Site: brandenburg
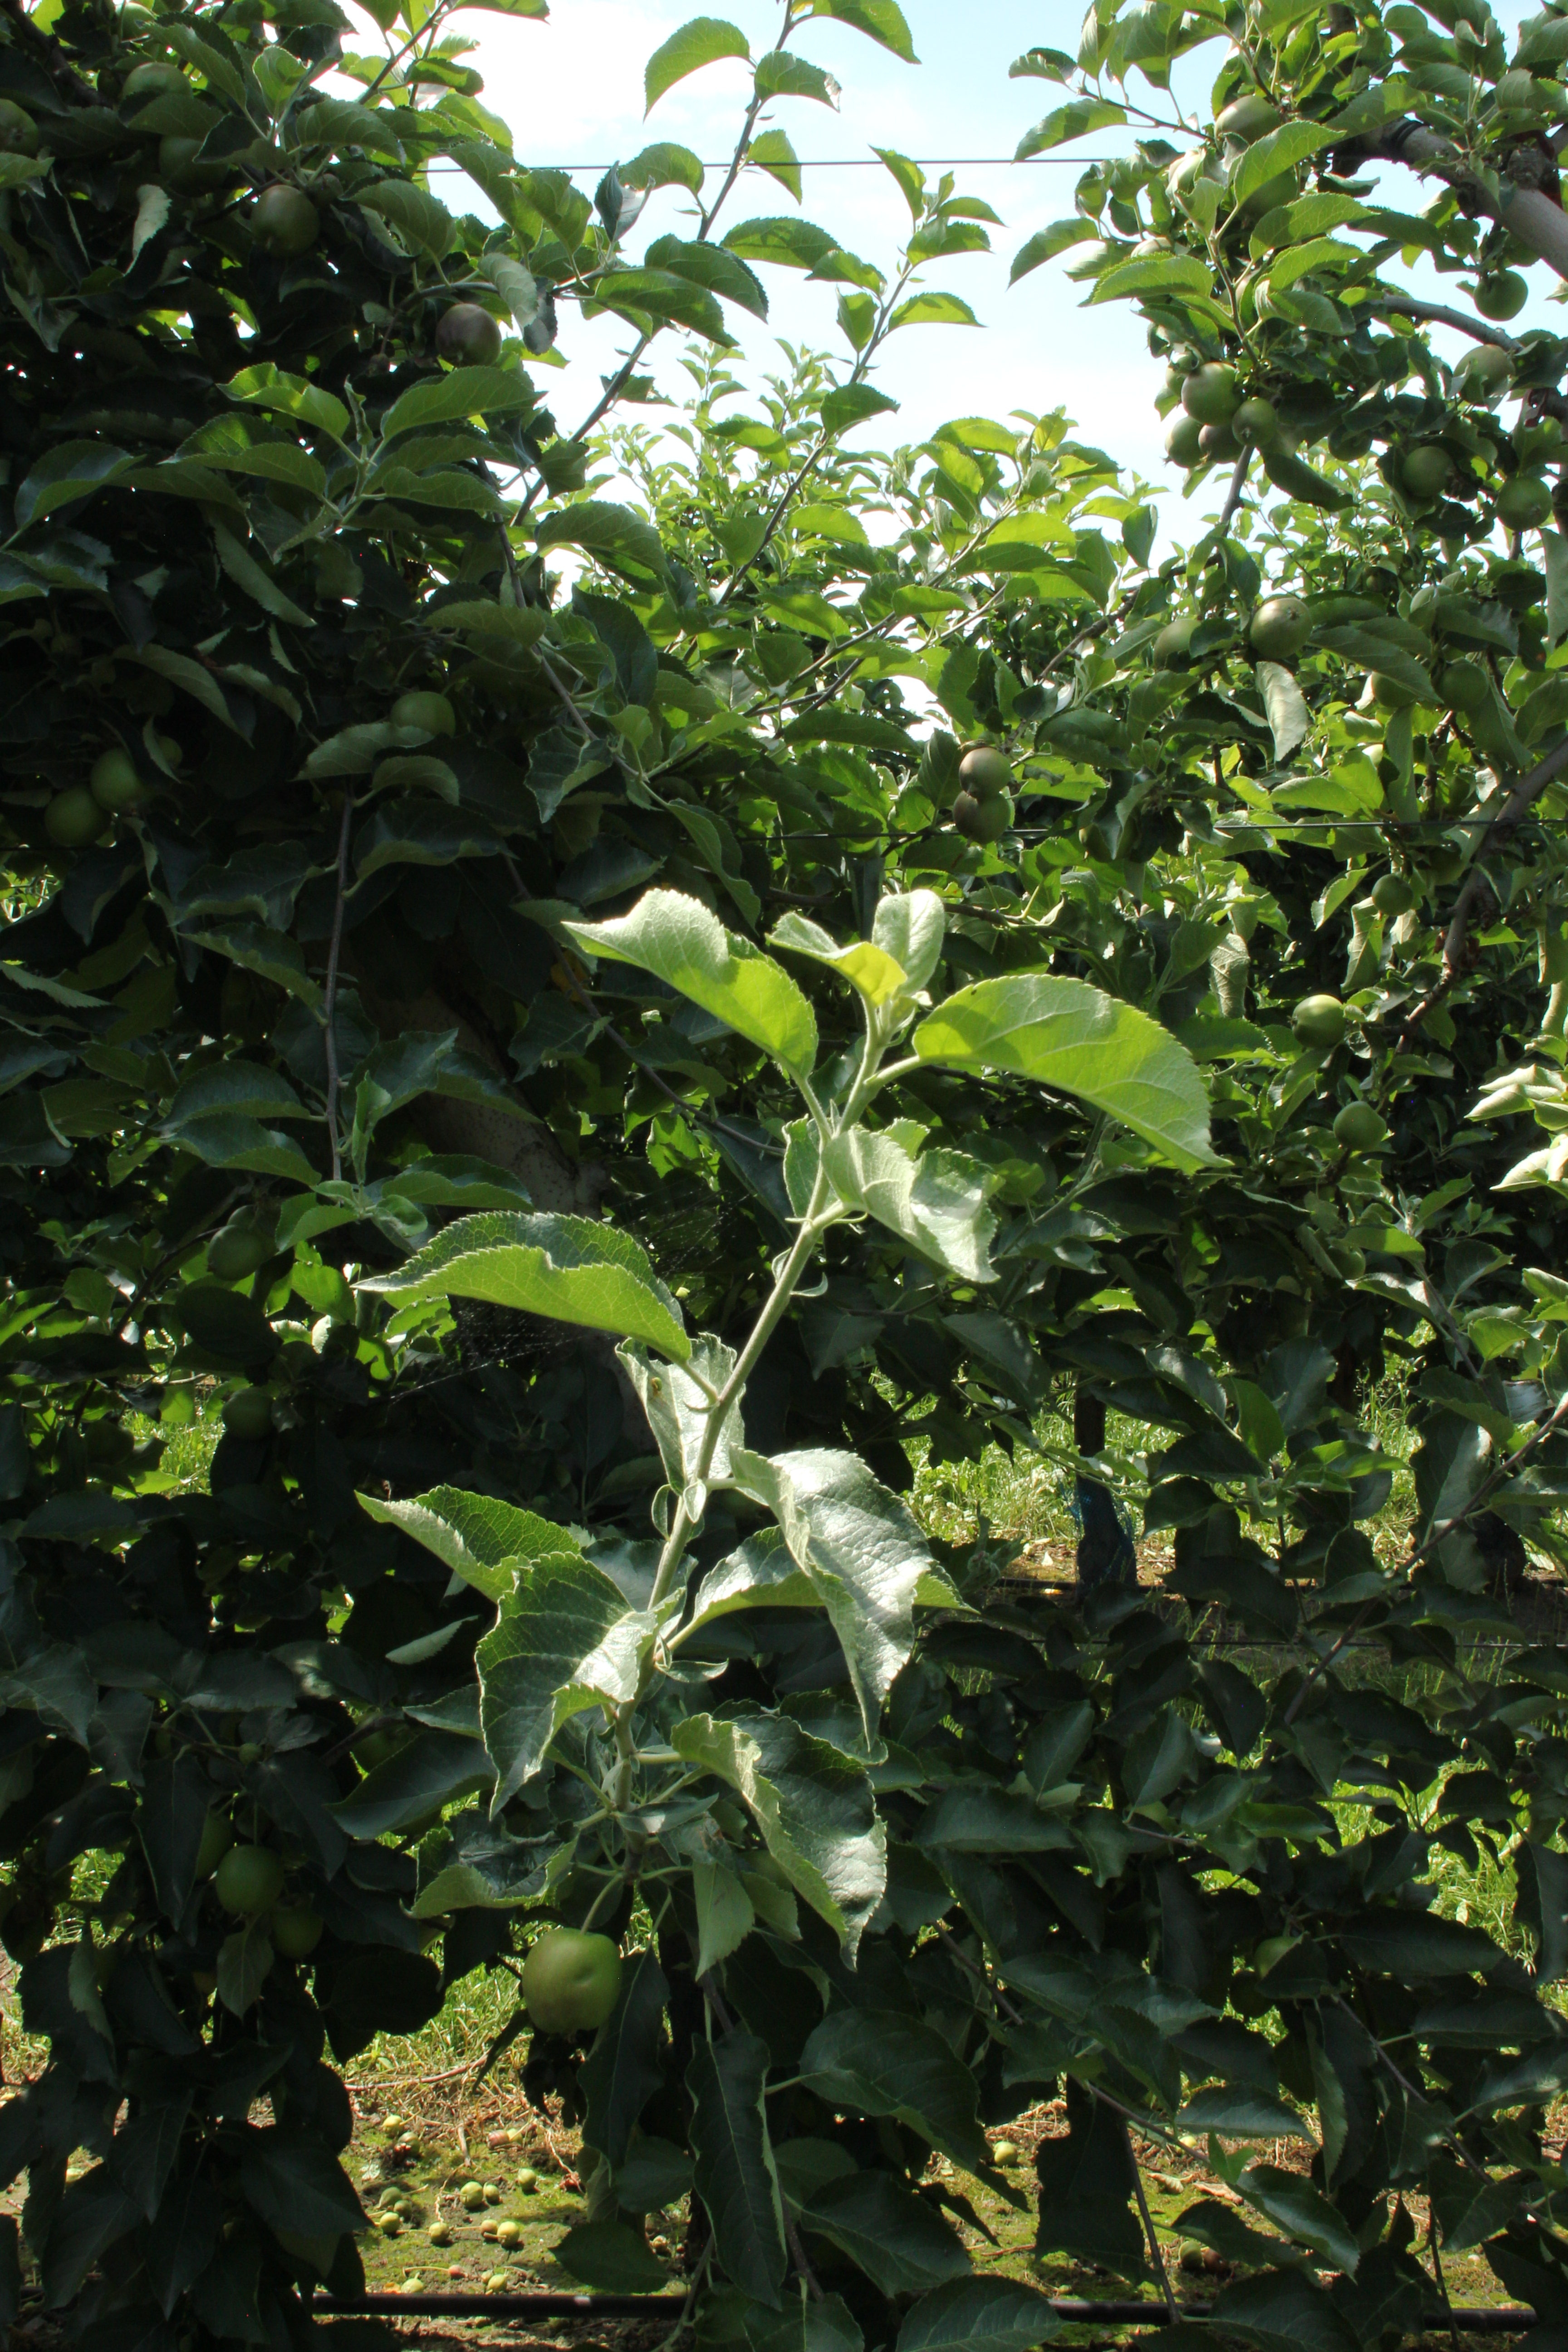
Growth stage (BBCH 74): Development of fruit